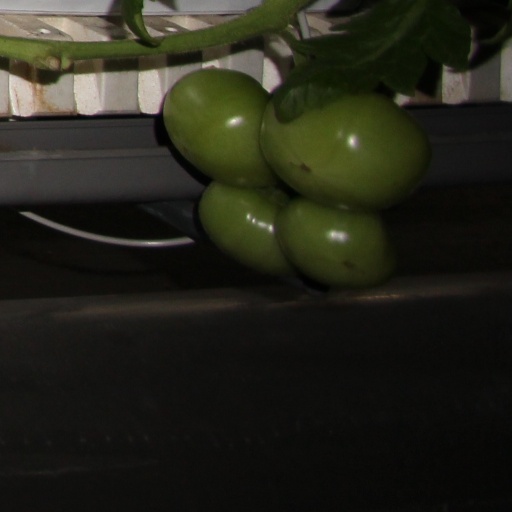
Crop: tomato